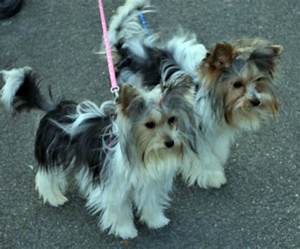
Label: dog